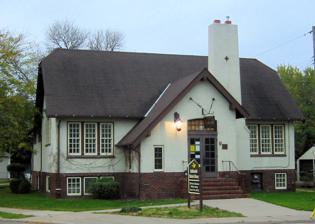
Building: Robbinsdale Library
Country: United States of America
Year built: 1925
Defunct branch library of the Hennepin County Library system in Robbinsdale, Minnesota United States historic place Robbinsdale Library U.S. National Register of Historic Places Show map of Minnesota Show map of the United States Location Robbinsdale, Minnesota Coordinates 45°1′52.13″N 93°20′31.15″W / 45.0311472°N 93.3419861°W / 45.0311472; -93.3419861 Built 1925 Architect H. H. Livingston NRHP reference No. 78001546 Added to NRHP October 02, 1978 The Robbinsdale Library was a community library in Robbinsdale , Minnesota built in 1925 through the efforts of the Robbinsdale Library Club. The building was listed on the National Register of Historic Places in 1978. The Robbinsdale Library Club was first organized in 1907.  Books were originally kept in the Village Hall, but in 1917 a small building was moved to a location on Rockford Road, now known as 42nd Avenue North, west of the Great Northern Railway (now BNSF Railway ) tracks.  This building proved inadequate, so a new library building was built on the same location and opened on January 4, 1926.  The cost of construction, about $8,000 to $9,000, was funded with donations from local citizens and the library club.  The Hennepin County Library system took over the library in 1922, but the library club still owned the building and grounds. Eventually, the Hennepin County Library system built a larger, regional library in Crystal about a mile west of the Robbinsdale library. The new Rockford Road Library opened in 1973, so the old Robbinsdale library was closed in 1975.  At the time of its closure, the library had a collection of about 17,000 volumes and an annual circulation of over 102,000.  City Councilman Verne Baker led efforts to list the building on the National Register of Historic Places.  A plaque on the building reads, "Robbinsdale Community Center, Robbin Gallery - Declared National Historic Site 1978 - Built in 1926 for use as a public library by Robbinsdale Library Club which was founded in 1904 - Donated to the City of Robbinsdale for community use, 1977." The building now houses the Robbinsdale Historical Society and Robbin Gallery. References